Presidency of Lyndon B. Johnson

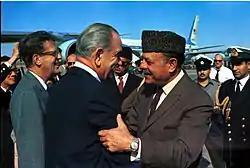
Johnson met with President of Pakistan Ayub Khan.

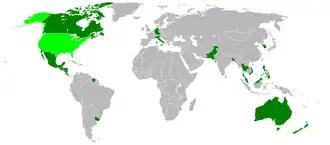
Johnson made eleven international trips to twenty countries during his presidency.

The nation experienced a series of "long hot summers" of civil unrest during the Johnson years. They started with the Harlem riots in 1964, and the Watts district of Los Angeles in 1965. The momentum for the advancement of civil rights came to a sudden halt in with the riots in Watts. After 34 people were killed and $35 million (equivalent to $ million in ) in property was damaged, the public feared an expansion of the violence to other cities, and so the appetite for additional programs in Johnson's agenda was lost.